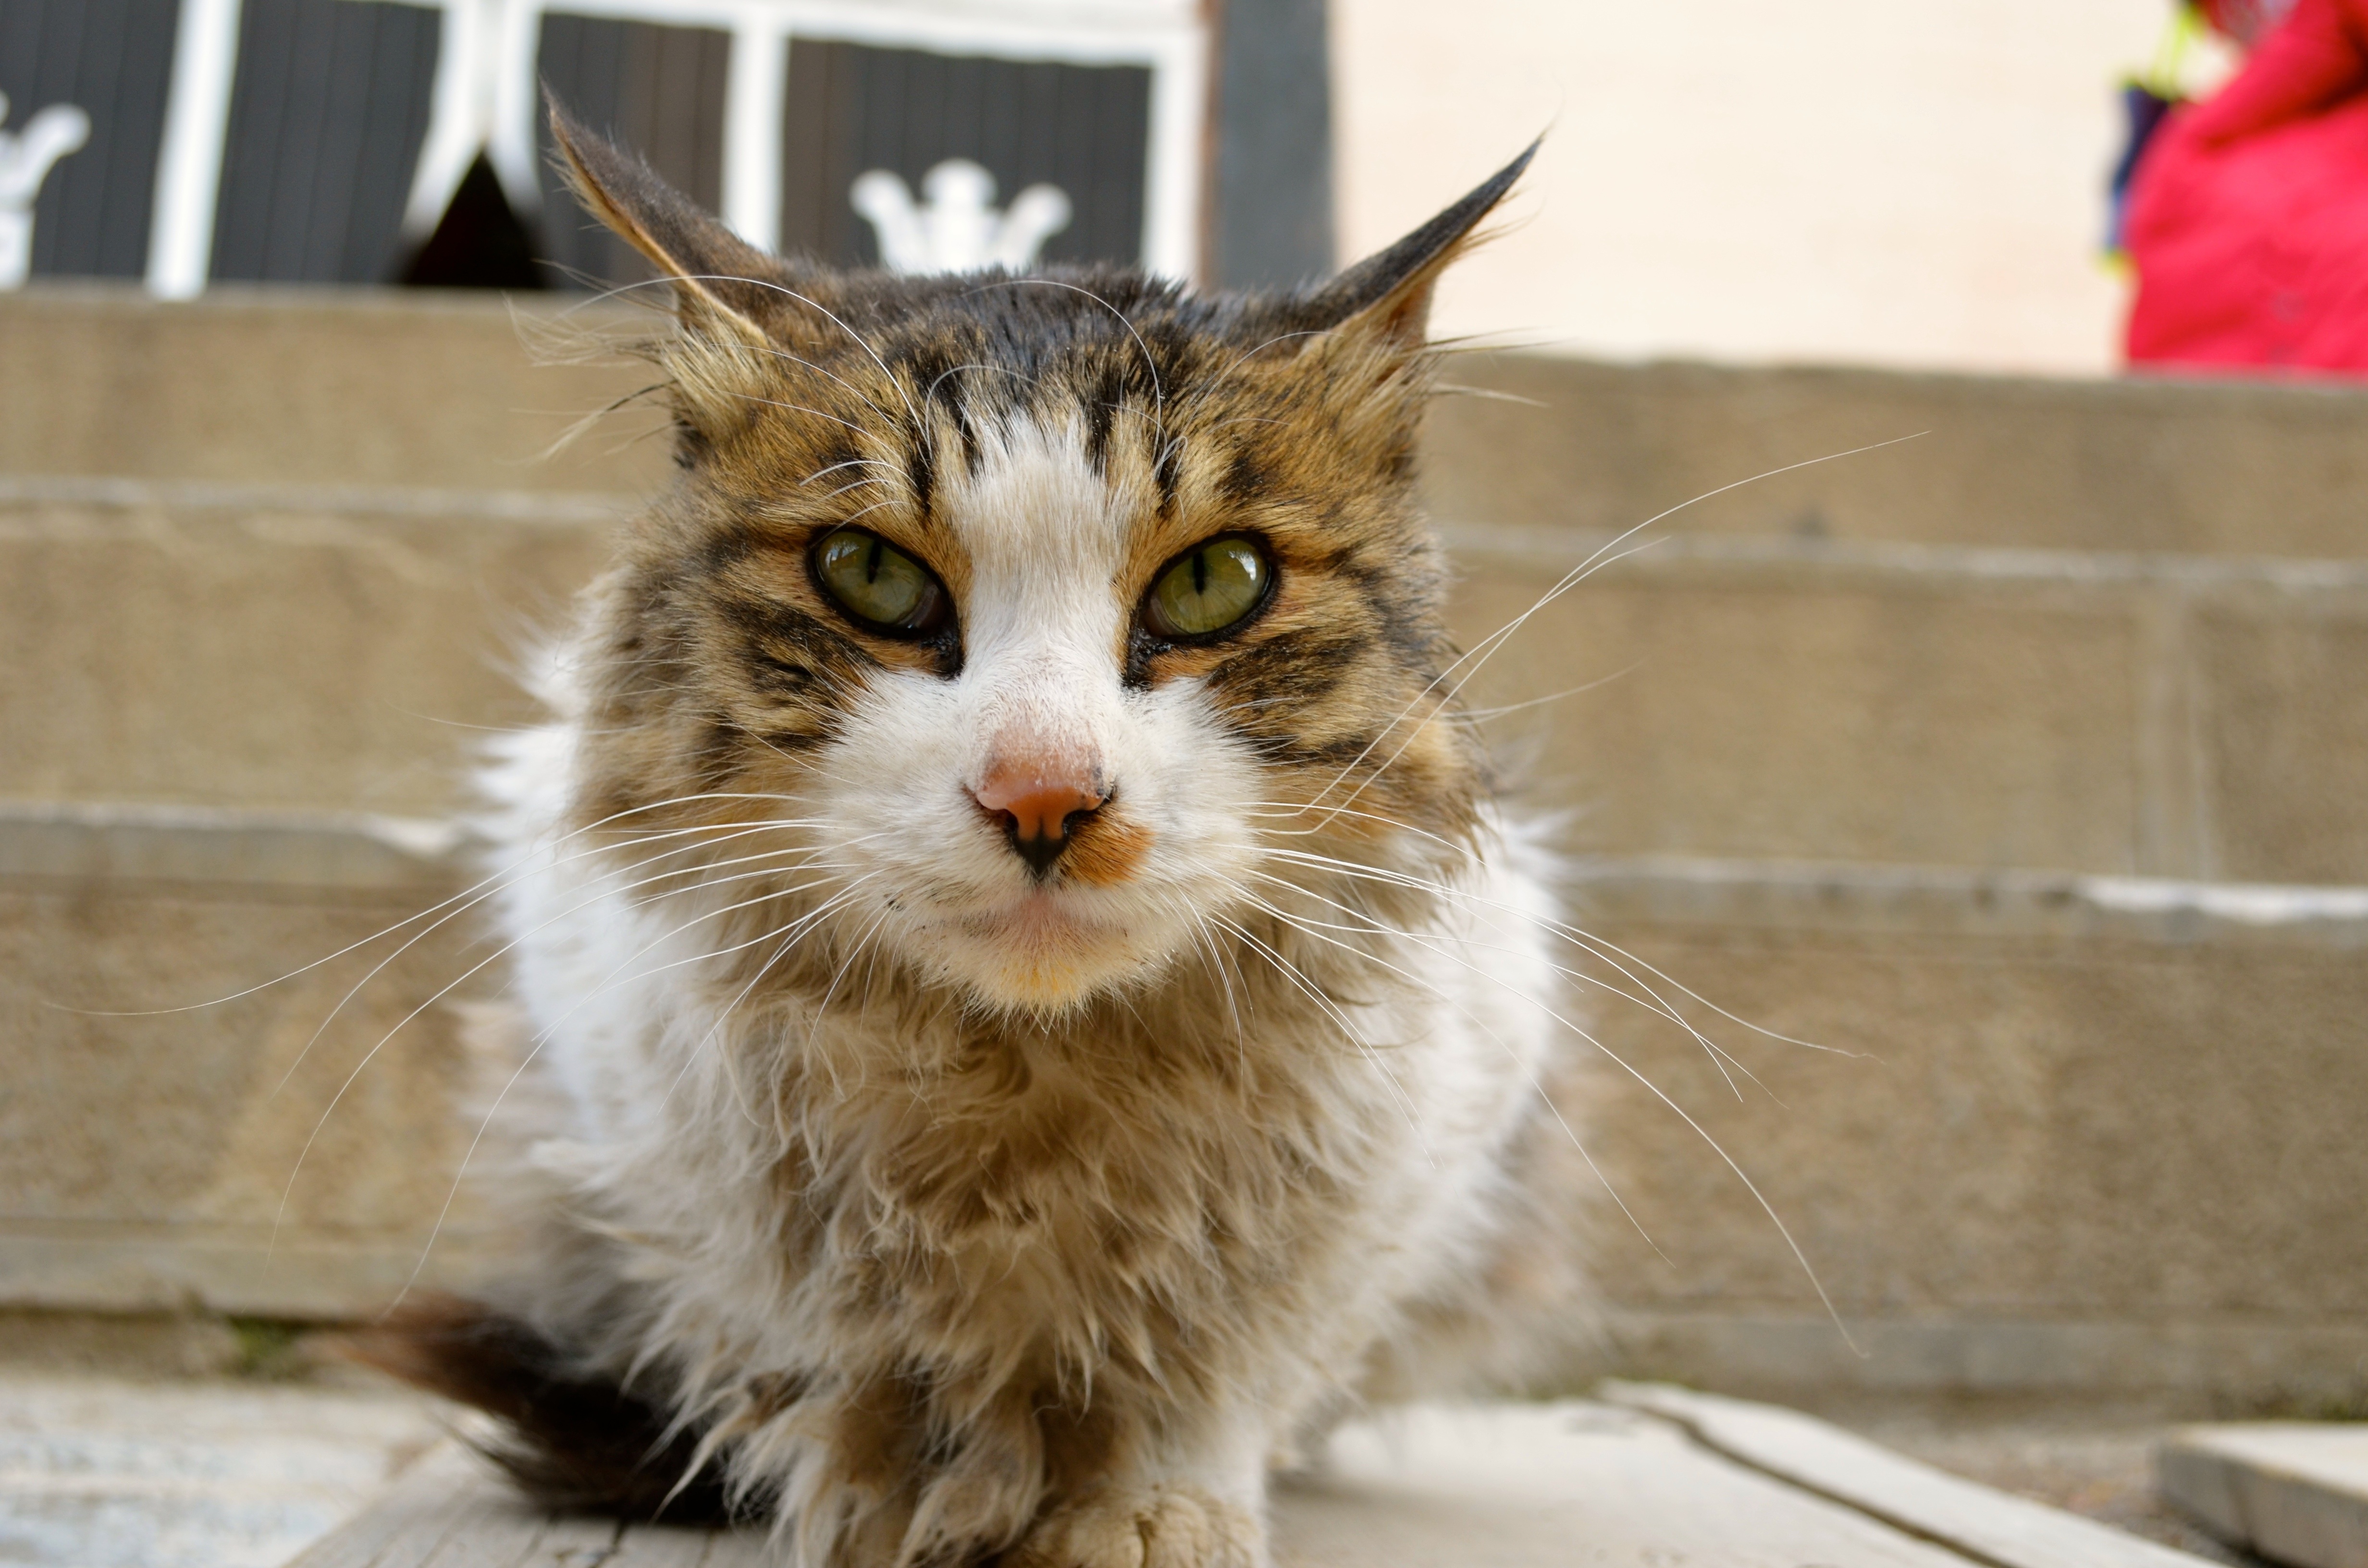
pet, kitten, cat, sitting, feline, mammal, fauna, whiskers, vertebrate, tabby cat, norwegian forest cat, european shorthair, wild cat, small to medium sized cats, cat like mammal, domestic short haired cat, pixie bob